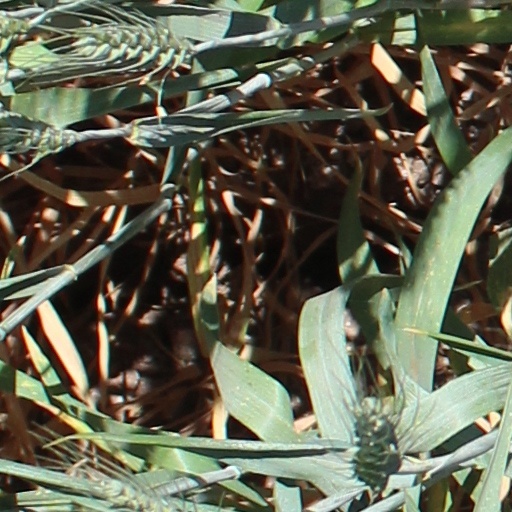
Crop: wheat